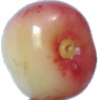
Label: cherry_rainier